Interview (magazine)

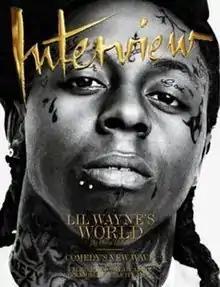
April 2011 cover, featuring Lil Wayne

From 1989 to 2008, Sandra Brant ran the business and her longtime partner Ingrid Sischy was the editor-in-chief. The magazine's format remained consistent at 60% features and 40% glossy advertising. In 2008, Sischy resigned from "Interview" when Brant sold her 50 percent stake.